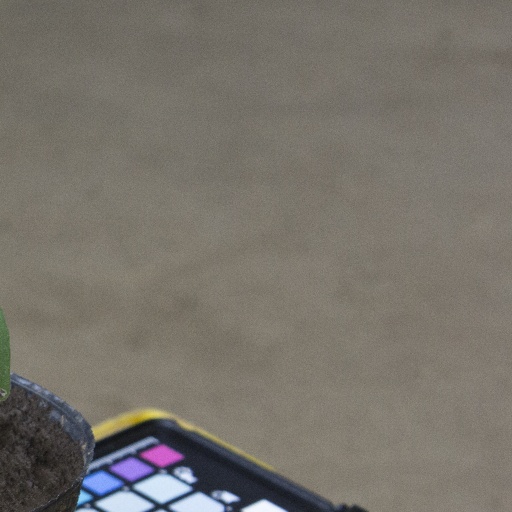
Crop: soybean